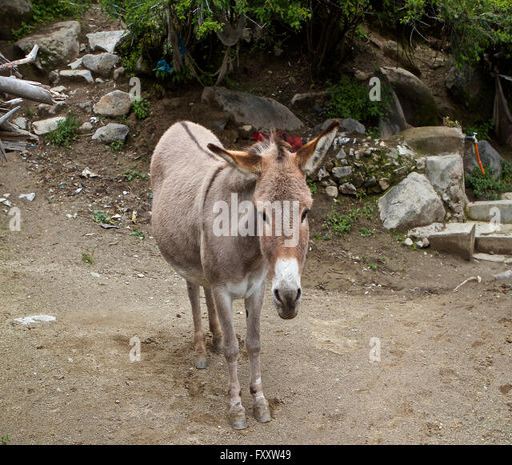
animal looking at the camera